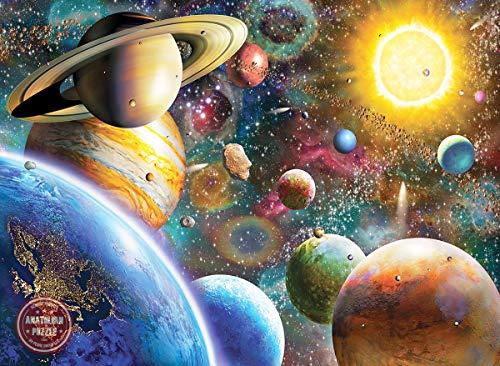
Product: Anatolian 1000Piece Jigsaw Puzzle - Planets in Space Jigsaw Puzzle
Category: Toys & Games | Puzzles | Jigsaw Puzzles
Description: Great Condition.
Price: $18.95
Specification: ProductDimensions:2x14x10inches|ItemWeight:1.81pounds|ShippingWeight:1.81pounds(Viewshippingratesandpolicies)|DomesticShipping:ItemcanbeshippedwithinU.S.|InternationalShipping:ThisitemcanbeshippedtoselectcountriesoutsideoftheU.S.LearnMore|ASIN:B01NBJ0ZUM|Itemmodelnumber:ANA1033|Manufacturerrecommendedage:8yearsandup